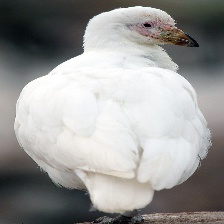
Species: SNOWY SHEATHBILL
Scientific name: CHIONIS ALBUS